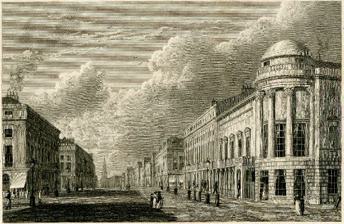
Building: Argyll Rooms
Country: United Kingdom
Year built: 1806
Engraving of Regent Street in 1825, with the Argyll Rooms on the right. Print made by Charles Heath , after William Westall . The Argyll Rooms (sometimes spelled Argyle) was an entertainment venue on Little Argyll Street , Regent Street , London, England, opened in 1806. It was rebuilt in 1818 due to the design of Regent Street. It burned down in 1830, but was rebuilt, but later mainly occupied by shops. It was the home of the Philharmonic Society of London from its inception in 1813 until 1830. Spohr , Moscheles , Liszt and Mendelssohn made their first appearances in England at the rooms. The Argyll Rooms should not be confused with the Argyle Subscription Rooms, later part of the London Trocadero . These rooms were open as a music hall from 1849 to 1878 and were notorious as a haven for prostitutes. History Originally, the mansion of John Campbell, 2nd Duke of Argyll stood on the east side of King Street . In 1736, the centre part of the mansion was demolished to build Little Argyll Street, leaving only the recently constructed north and south wings. The north wing was subsequently occupied by Robert Raymond, 2nd Baron Raymond (1744–1757) and Lady Monoux (1757–71) before being bought by William Jolliffe ( MP for Petersfield ) for reputedly a low price. At Jolliffe's death, his son Hylton sold the building to Lt.-Col. Henry Francis Greville for the low price of £70. Greville altered and added to it, and in 1806 opened it up as the "Argyll Rooms." The place was the site of the meetings of a fashionable association termed the Pic-Nics, which organised events including burlettas , vaudevilles and ballets on a small scale. In 1807, the Lord Chamberlain granted Greville an annual license to host music, dancing, burlettas, and dramatic performances at the Argyll Rooms. The license was renewed the next year, but afterwards, the license was confined to music and dancing. William Taylor, the manager of the King's Theatre in Haymarket , described the first two seasons this way: "There was no Stage, beyond a small elevation for the Singers to stand upon, and … no more than four of these were employed in petit pices [sic] of one short Act merely introductory to assemblies and Balls, and … no Dancers were ever seen, confined alone to subscribers for only 12 nights the first year and but 8 the second and last experiment there, and … no money was even taken at the doors." Greville went abroad in 1812 and had to hand over the Argyll Rooms to his debtor Stephen Slade. Slade ran the rooms for several years, letting them for concerts and other entertainments. During his management one of the events there was a reading by Sarah Siddons , on 10 February 1813, of Shakespeare 's Macbeth , for the benefit of the widow of Andrew Cherry , dramatist and actor. In the same year the rooms were chosen by the new Philharmonic Society of London for performances; the Society may have chosen it because it was to be rebuilt as part of John Nash 's plan for Regent Street . In this way, the Prince Regent could promote classical music and his own reputation. In 1818, Slade was forced to sell by the Regent Street commissioners. Slade was awarded by a jury £23,000 as compensation (a sum considered high at the time), and the whole of the old building was removed and new rooms erected, on the east side of Regent Street at the north-west corner of Argyll Place. The new building was designed by Nash: on the side next Regent Street was a balcony supported by eight caryatids . The group by whom it was erected were 21 of the prominent London musicians in London, who had formed the Regent’s Harmonic Institution to publish music. This organisation occupied, for the purposes of its trade, the southwestern angle of the new building (at the corner of Regent Street and Argyll Place), circular with a domed roof. The cost of the building, with other factors, soon led to the withdrawal of most of the original investors, at a loss of about £1800 each, and the place eventually fell into the hands of two of them, Thomas Welsh and William Hawes . They then fell out, and ultimately Hawes, by an act of bankruptcy, forced a dissolution of the partnership, and the concern then remained in the hands of Welsh alone. During the Philharmonic Society's tenure of the rooms (old and new), a period of about seventeen years, many events of great interest to musicians occurred there. There, on 6 March and 10 April 1820, Louis Spohr appeared, first as violinist and last as conductor, when a baton was used for perhaps the first time at an English concert. There also on 18 June 1820, at his benefit concert, his first wife (Dorette Scheidler) made her only appearance in England (and her last on earth) as a harpist. There, on 11 June 1821, Ignaz Moscheles made his first appearance in England. In 1823, the twelve-year-old Franz Liszt played there. On 21 March 1825, the British première of Beethoven's Symphony No. 9 (1824) was presented by the Philharmonic Society (who had commissioned it), conducted by Sir George Smart (and with the choral " Ode to Joy " sung in Italian). There too Carl Maria von Weber , on 3 April 1826, two months before his decease, conducted one of the Philharmonic Society's concerts. On 25 May 1829 the youthful Felix Mendelssohn gave his first concert in England, conducting, at one of the concerts of the Philharmonic Society, his Symphony No. 1 , and a month later, at the benefit concert of Drouet, the flautist, on midsummer night, 24 June, produced for the first time in England his beautiful overture to A Midsummer Night's Dream . Besides concerts, the rooms were let for miscellaneous performances and exhibitions. One of the most attractive of the latter was a French exhibition of dramas performed by puppets, called The French Theatre du Petit Lazary, which was given in 1828 and 1829. In 1829–1830 the rooms were tenanted by Ivan Chabert [ de ] , calling himself "The Fire King," who entertained the public by entering a heated oven and cooking a steak in it, swallowing phosphorus, and so forth. During his tenure of the place, at 10 o'clock in the evening of 6 February 1830, a fire broke out, which in a short time completely destroyed the building.  The primitive steam powered fire pumper designed by John Ericsson and made by Braithwaite & Ericsson was used at the fire.  The fire was controlled. The building was rebuilt, but never regained its former reputation. The Philharmonic concerts were removed after the fire to the concert-room of the King's Theatre , and thence to the Hanover Square Rooms , and although a few concerts and other entertainments were occasionally given in the Argyll Rooms the place became by degrees deserted by caterers for public amusement and was in the course of a few years converted into shops. In 1919 the shops were replaced by Dickins & Jones . Argyll Rooms as subject Etching by Theodore Lane of a masquerade in the Argyll Rooms Lord Byron satirised the fashions of the Argyll Rooms in this passage of the English Bards and Scotch Reviewers (1809): Or hail at once the patron and the pile Of vice and folly, Greville and Argyle! Where yon proud palace, Fashion's hallowed fane, Spreads wide her portals for the motley train, Behold the new Petronius of the day, Our arbiter of pleasure and of play! There the hired eunuch, the Hesperian choir, The melting lute, the soft lascivious lyre, The song from Italy, the step from France, The midnight orgy, and the mazy dance, The smile of beauty, and the flush of wine, For fops, fools, gamesters, knaves, and Lords combine: Each to his humour—Comus all allows; Champaign, dice, music, or your neighbour's spouse. The printmaker Theodore Lane etched the print Masquerade at the Argyll Rooms in 1826. Notes